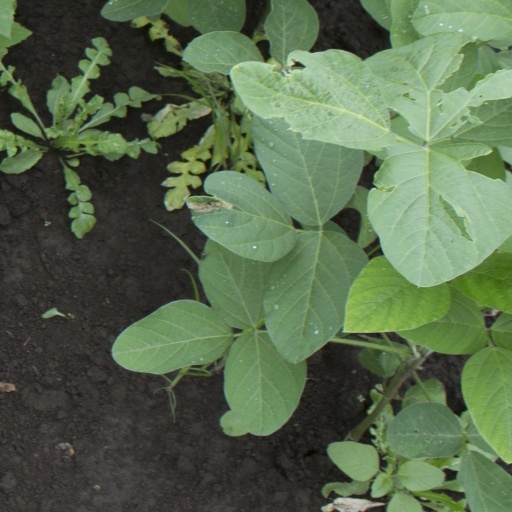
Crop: soybean